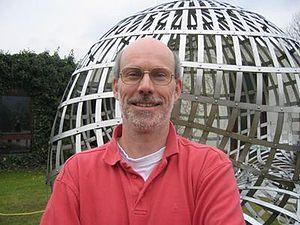
Martin Schweizer, à Oberwolfach en 2008.
Martin Schweizer est un mathématicien suisse, qui traite de stochastique et de mathématiques financières.